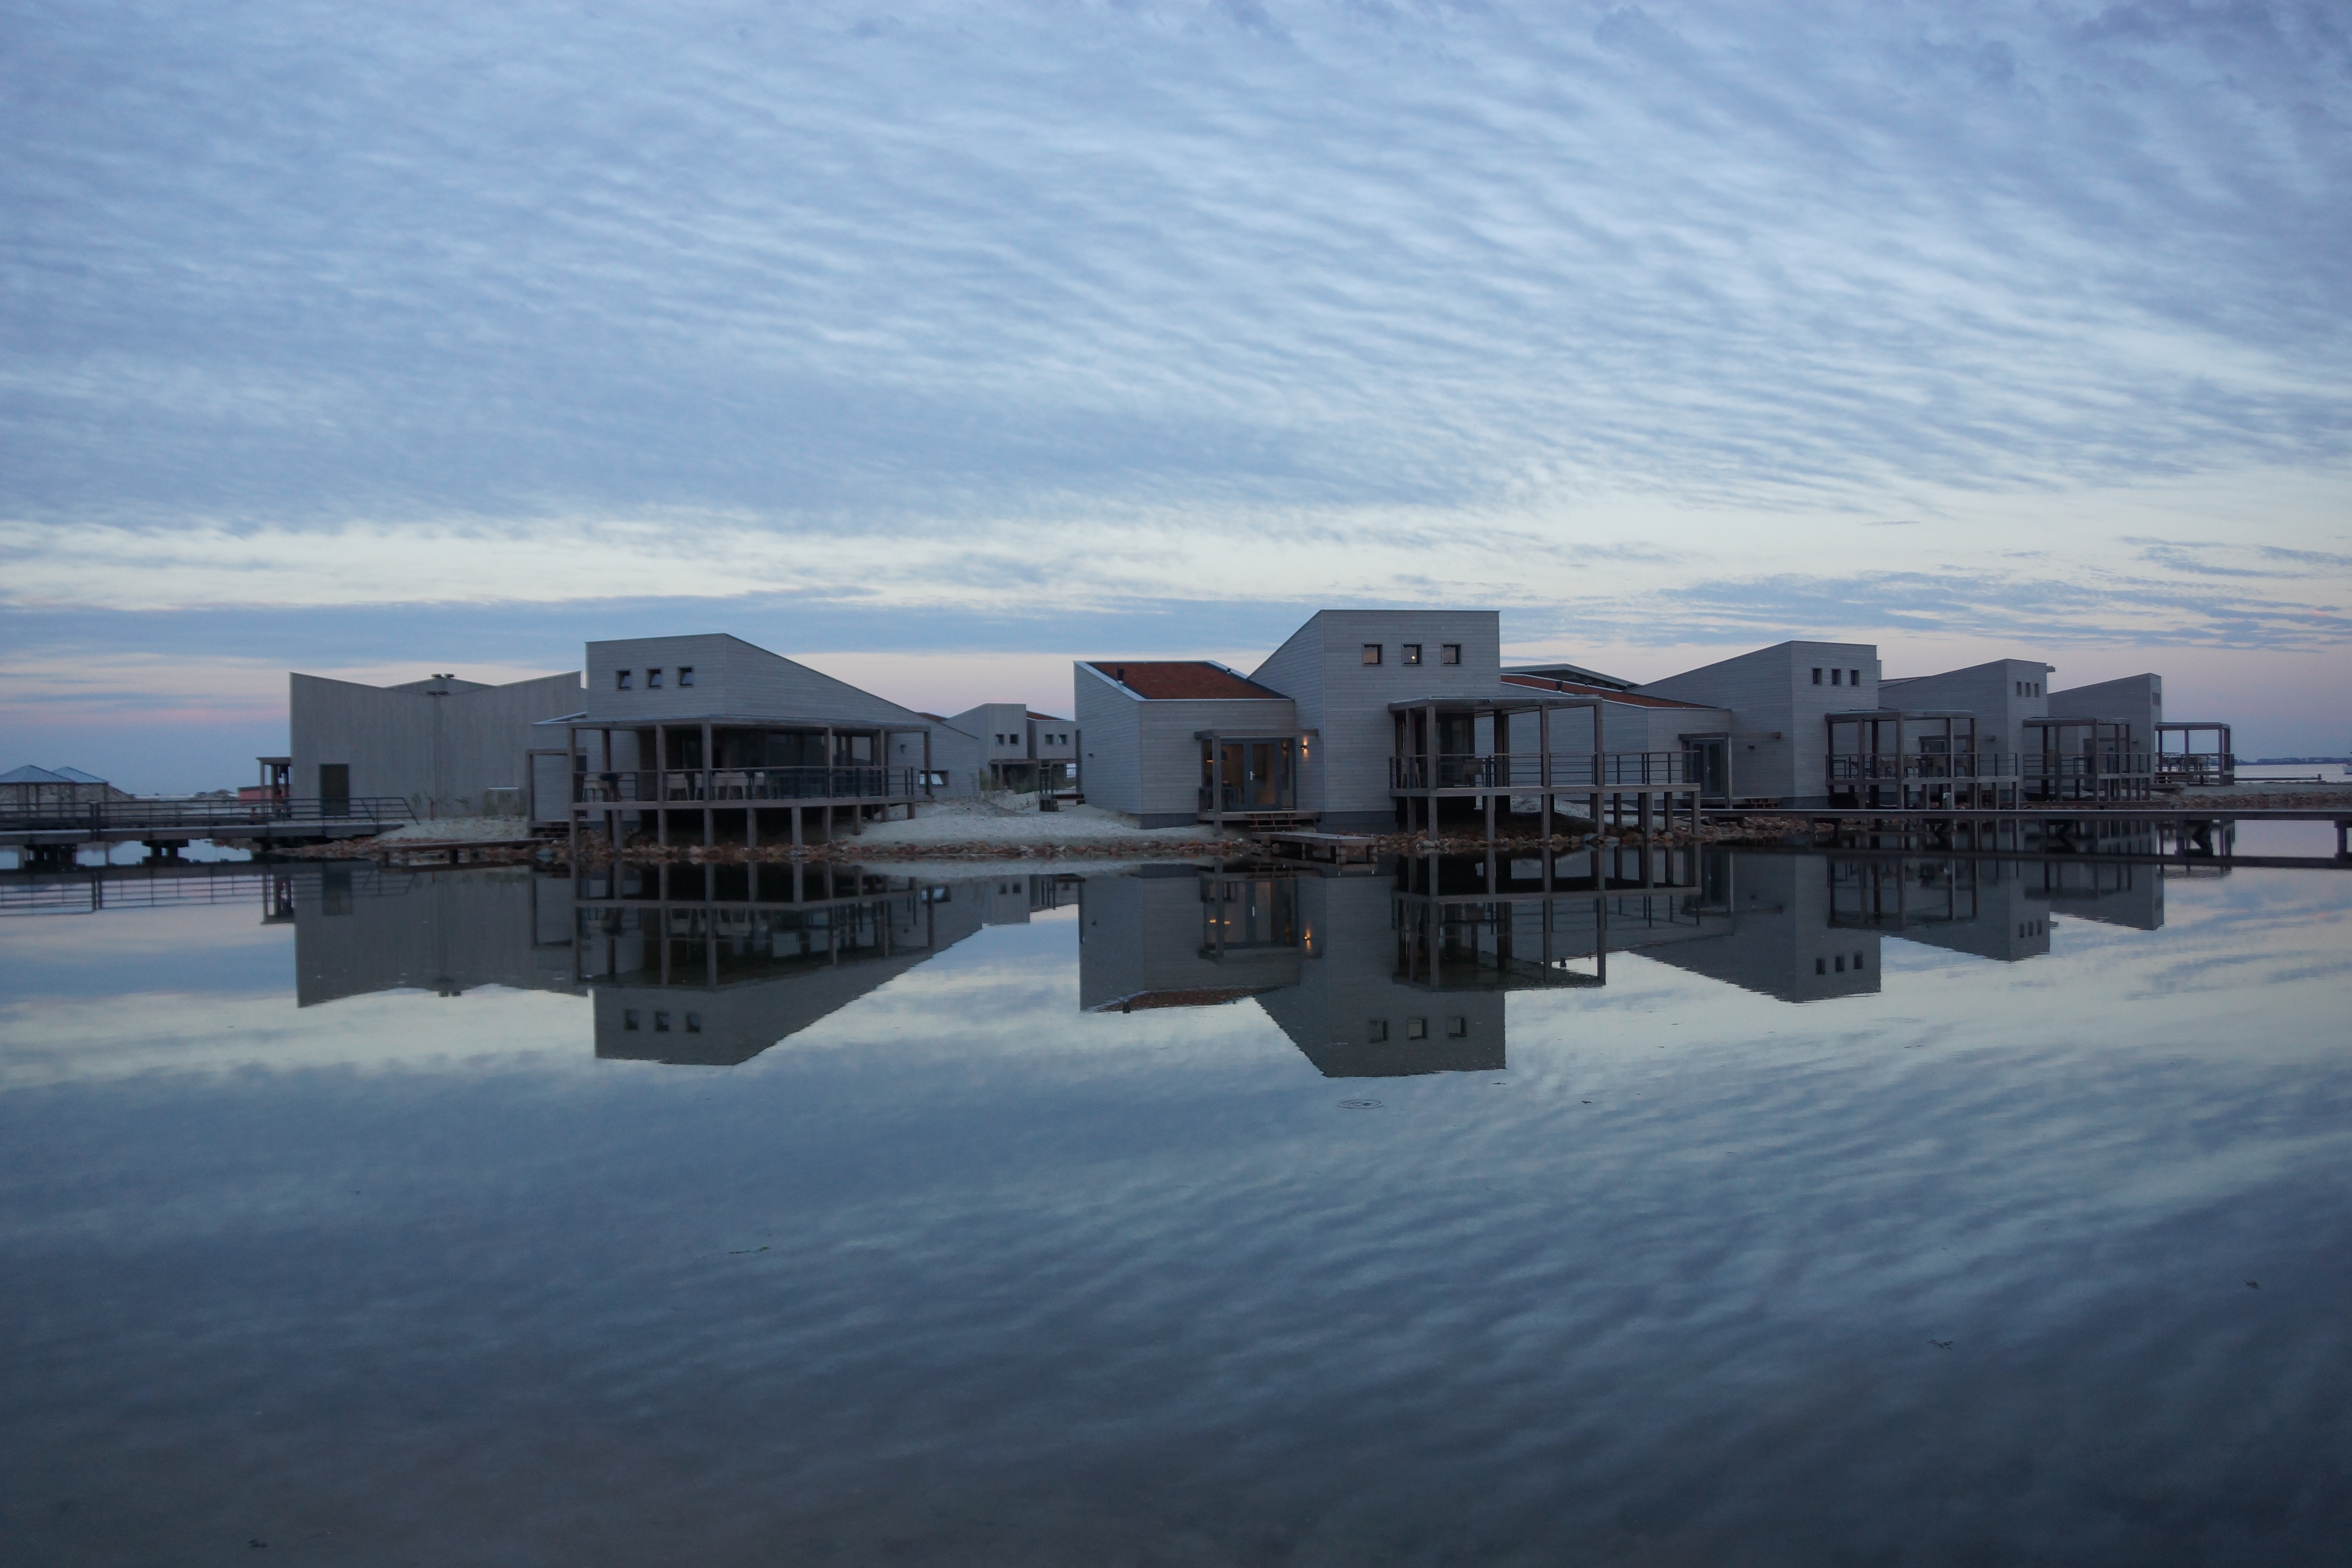
sky, reflection, snow, atmospheric phenomenon, winter, weather, cloud, water, horizon, sea, ocean, morning, atmosphere of earth, coast, pier, dusk, evening, dock, ice, sunrise, bay, wave